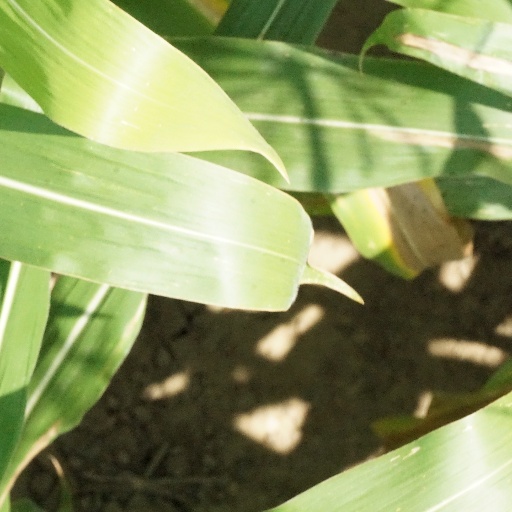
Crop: maize; corn